Mildred Cooke

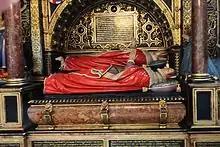
Effigies of Mildred, Lady Burghley, and her daughter, Anne, Countess of Oxford, in Westminster Abbey

Mildred Cecil, Baroness Burghley (née Cooke; 1526 – 4 April 1589) was an English noblewoman and translator. She was the wife of William Cecil, 1st Baron Burghley, the most trusted adviser of Elizabeth I, and the mother of Robert Cecil, 1st Earl of Salisbury, adviser to James I.